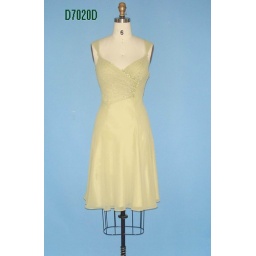
Polyester chiffon short dress with wasit beading .(available in photo green color, Lilac, Burgandy)